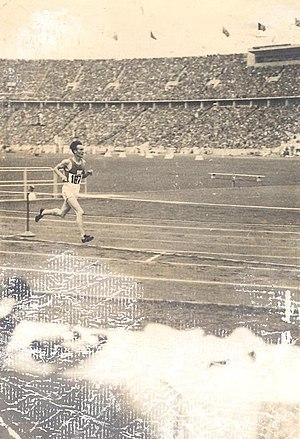
Les épreuves d'athlétisme des Jeux olympiques d'été de 1936 ont eu lieu du 2 au 9 août 1936 au Stade olympique de Berlin. 776 athlètes issus de 43 pays, participent aux 29 épreuves au programme.